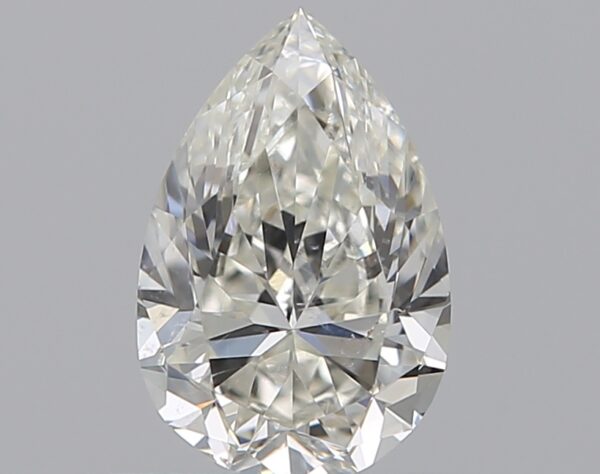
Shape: pear
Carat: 0.7
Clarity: SI1
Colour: I
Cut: EX
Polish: EX
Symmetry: VG
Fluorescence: F
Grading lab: GIA
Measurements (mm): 7.36 x 4.84 x 3.09